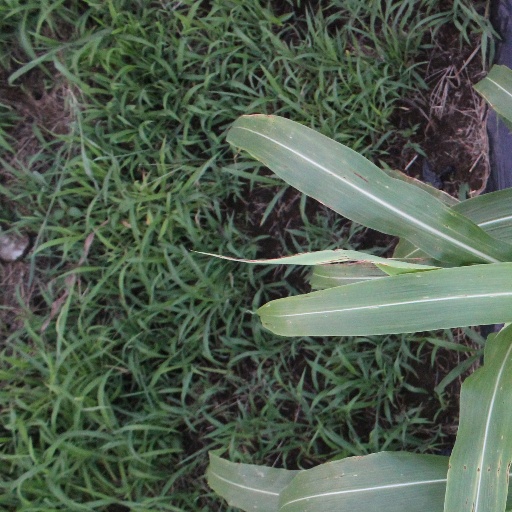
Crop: sorghum